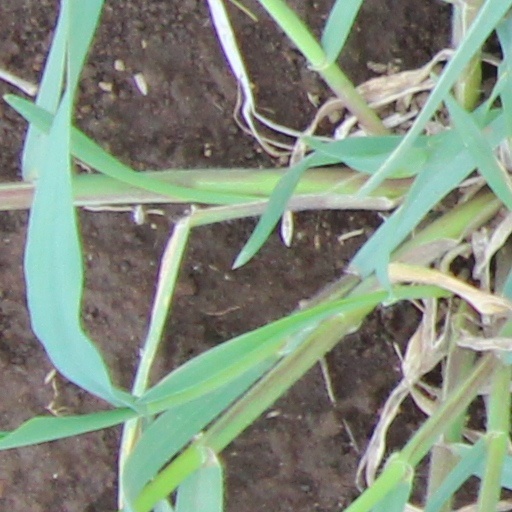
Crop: wheat